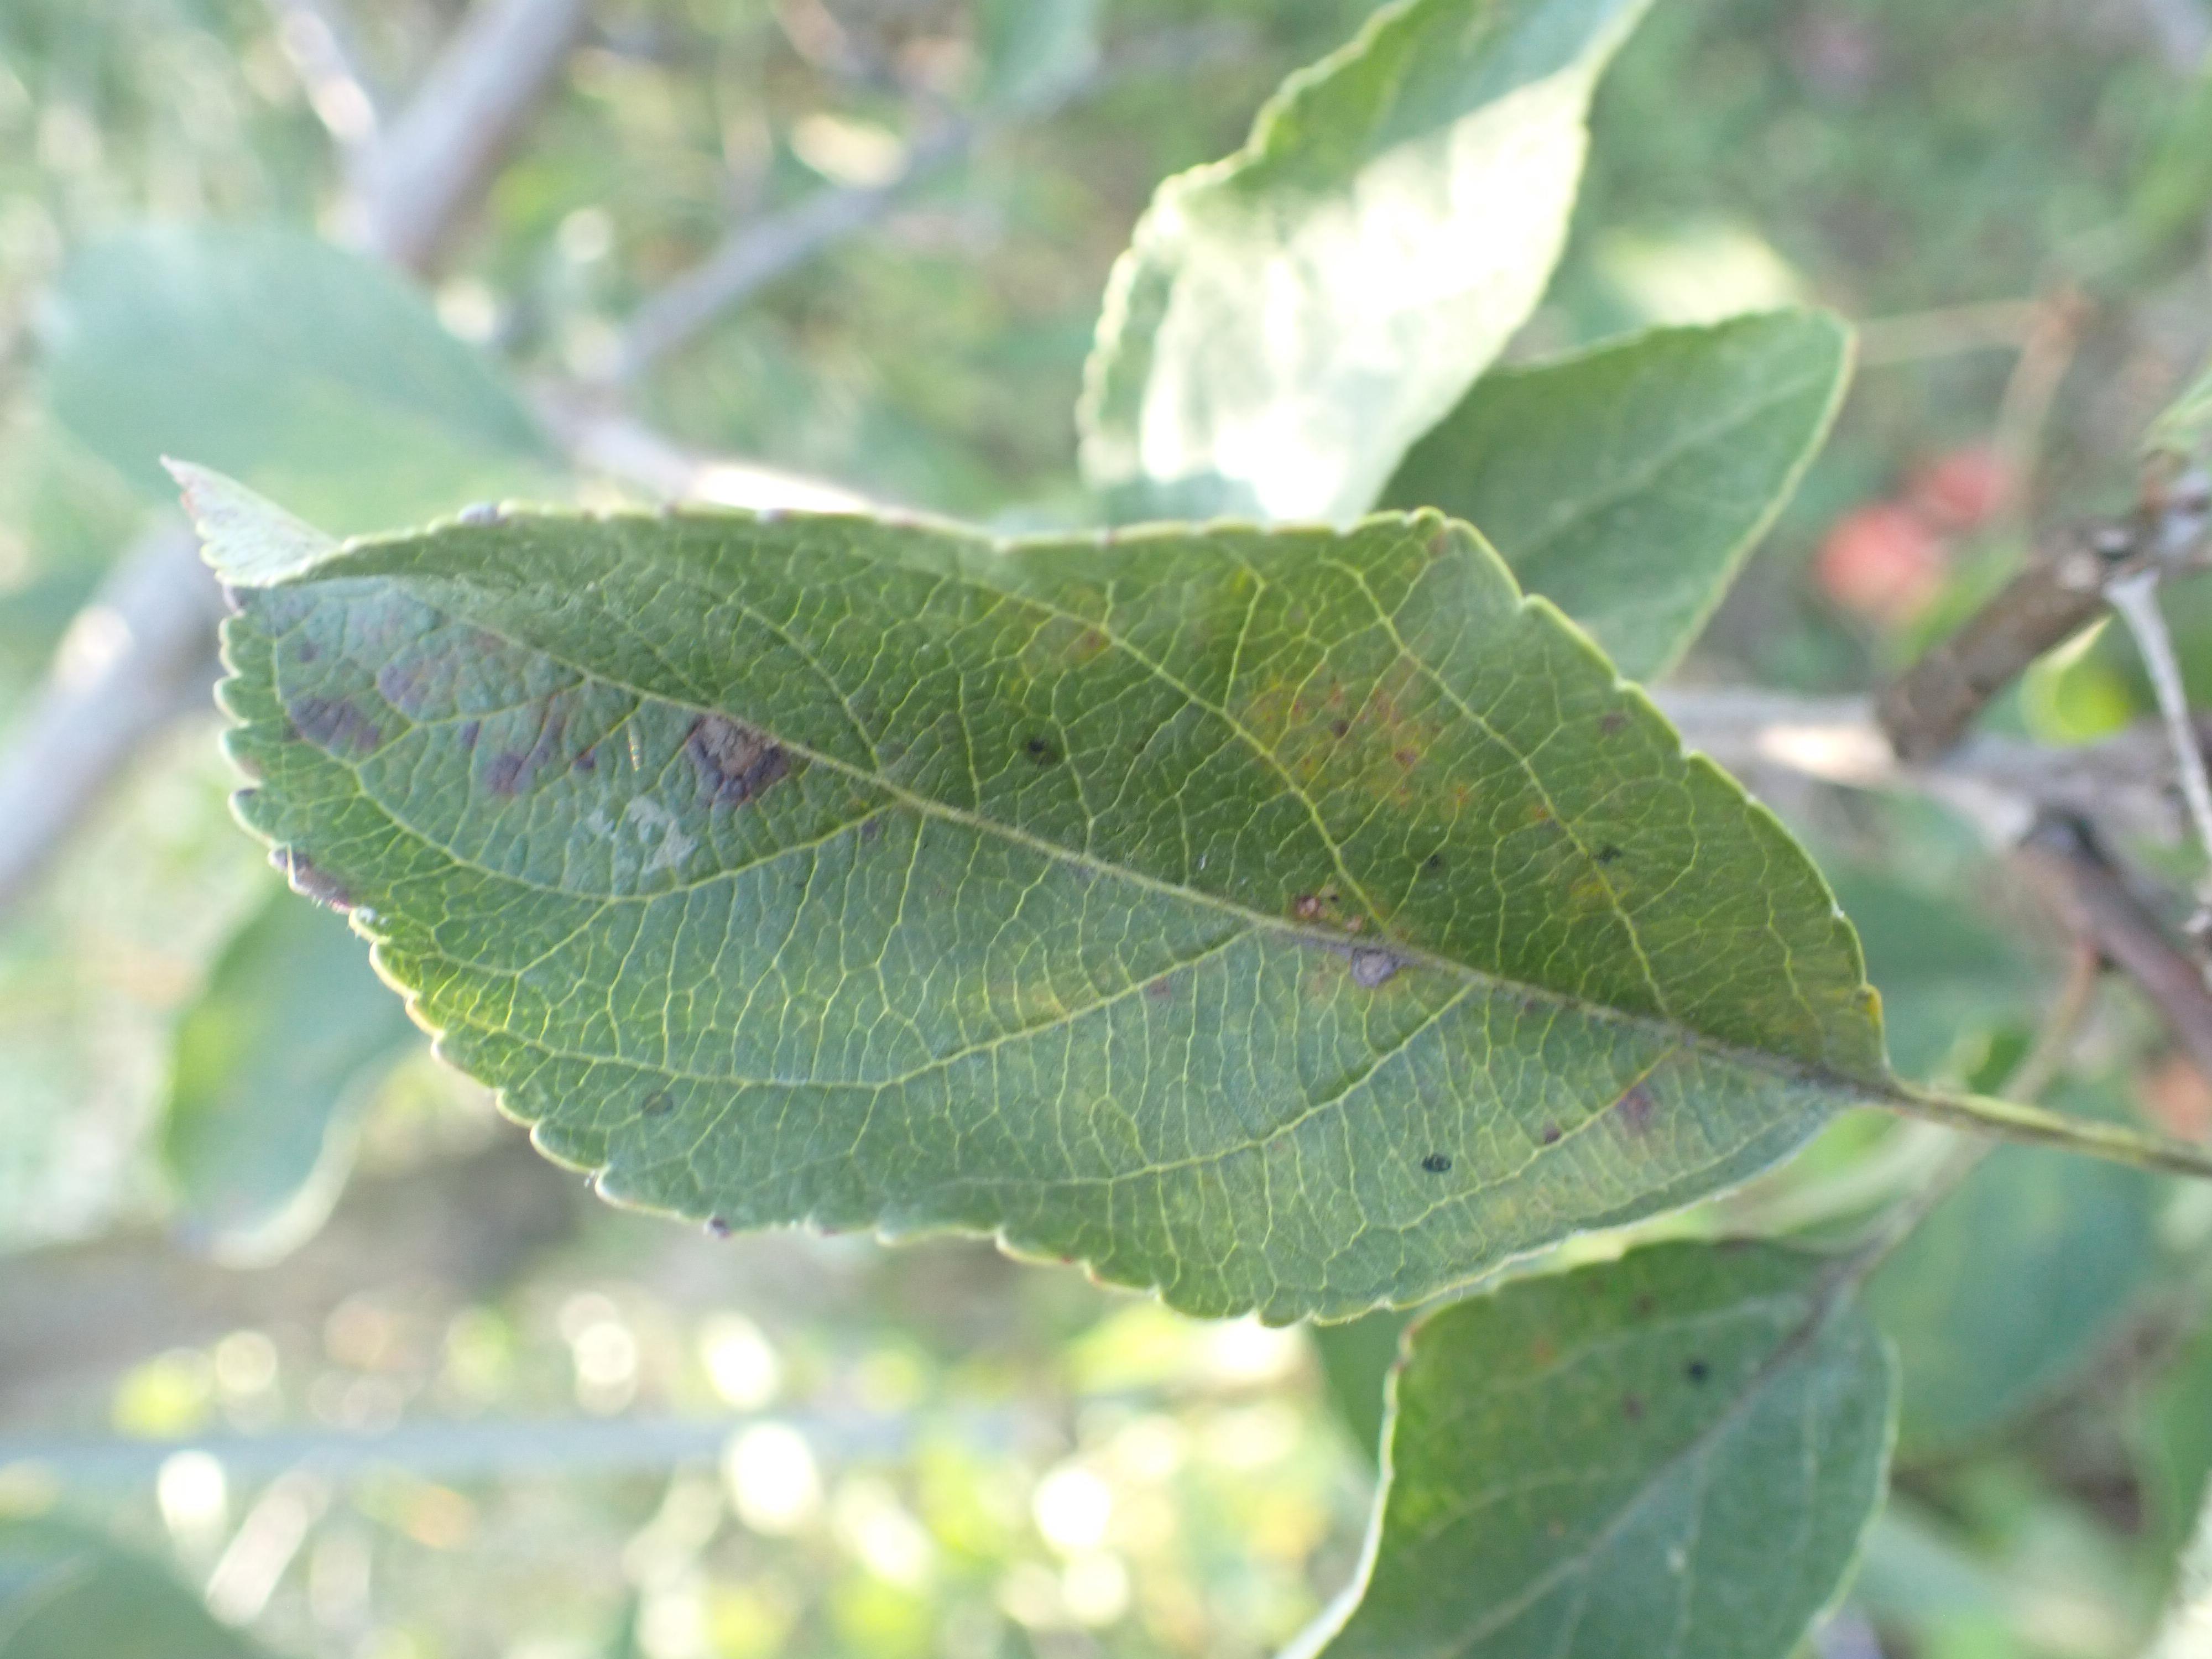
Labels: complex